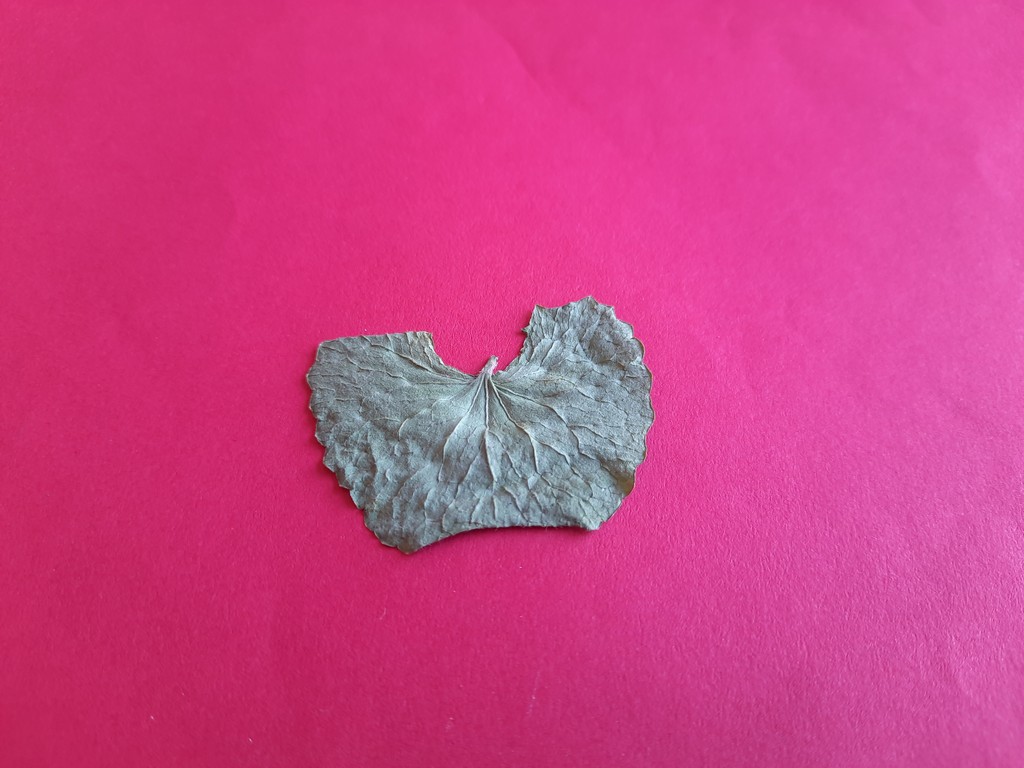
Label: Dried